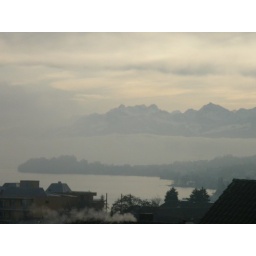
morning light - fog over the lake in Zurich, under a cloudy sky